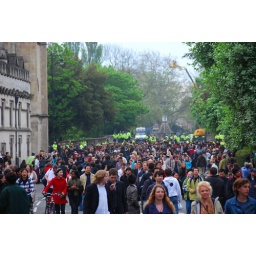
Magdalen Bridge closed to stop people jumping in the river